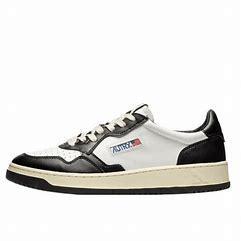
Brand: Autry
Model: Action Shoes Autry Action Medalist